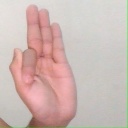
अक्षर: फ